Clark Terry

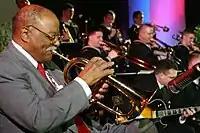
Terry performing with the Great Lakes Navy Band Jazz Ensemble

On February 13, 2015, it was announced that Terry had entered hospice care to manage his advanced diabetes. He died on February 21, 2015.